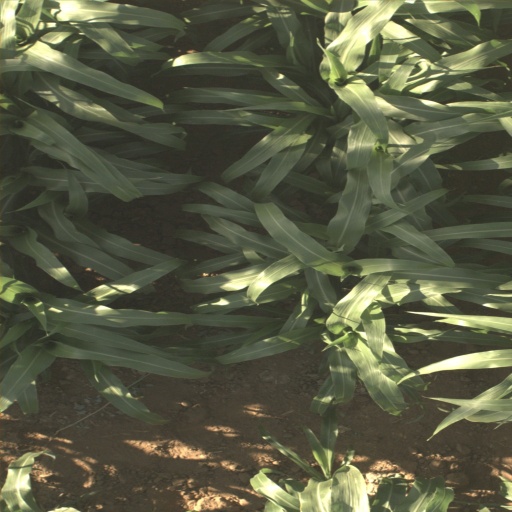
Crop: sorghum